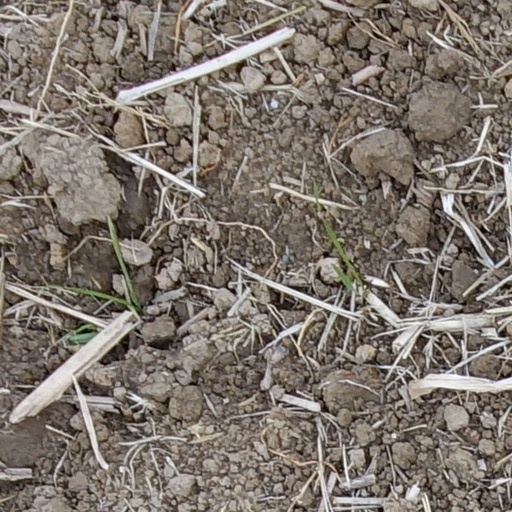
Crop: wheat